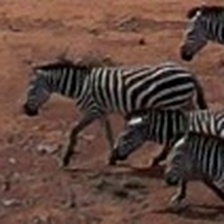
Pose orientation: left